River Thames

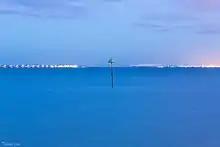
River Thames, Southend-on-Sea, 2019

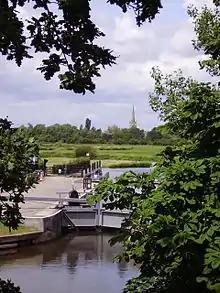
St John's Lock, near Lechlade

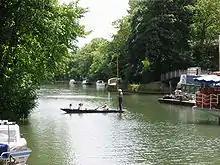
The River Thames in Oxford

The usually quoted source of the Thames is at Thames Head (at ). This is about north of the village of Kemble in southern Gloucestershire, near the town of Cirencester, in the Cotswolds. However, Seven Springs near Cheltenham, where the Churn (which feeds into the Thames near Cricklade) rises, is also sometimes quoted as the Thames' source, as this location is farthest from the mouth and adds some to the river's length. At Seven Springs above the source is a stone with the Latin hexameter inscription "Hic tuus o Tamesine pater septemgeminus fons", which means "Here, O Father Thames, [is] your sevenfold source".